Mayer-Kuvert

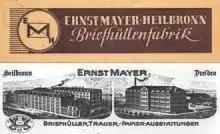
Head quarters of "Ernst Mayer Briefhüllenfabrik" in Heilbronn and Dresden, 1909

The company was founded in 1877 by Ernst Mayer as the "Ernst Mayer Briefhüllenfabrik" in Heilbronn. In 1878, Mayer bought the company's first folding machine at the Paris World Fair and in 1883 moved into new, self-built company premises. Mayer invented the gummed envelope and in 1909 opened a subsidiary in Dresden. In 1918, the company was called "Ernst Mayer - Briefhüllen, Trauer-, Papierausstattungen" (Ernst Mayer – Envelopes, Funerary and Paper Accroutements). The introduction of rotary presses in the 1920s allowed production to be developed further and the company employed a total of around 500 workers in the 1930s. During World War II, the entire production facilities were destroyed by British aerial bombs on 4 December 1944. After 1945, the Dresden subsidiary was nationalised as a nationally-owned enterprise. Mayer's sons, Alfred and Erich, were awarded the Order of Merit of the Federal Republic of Germany in 1952 for the rapid reconstruction of the company after the end of the war.